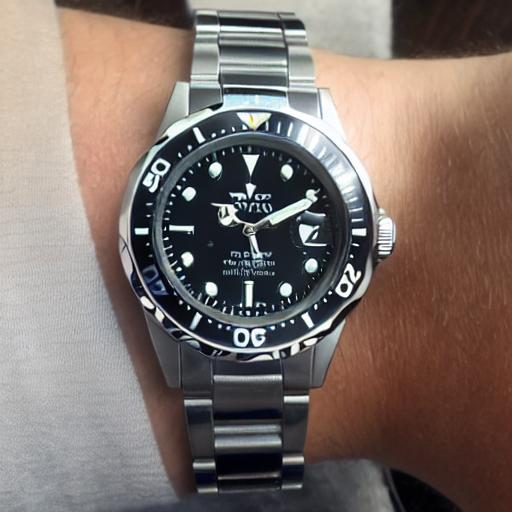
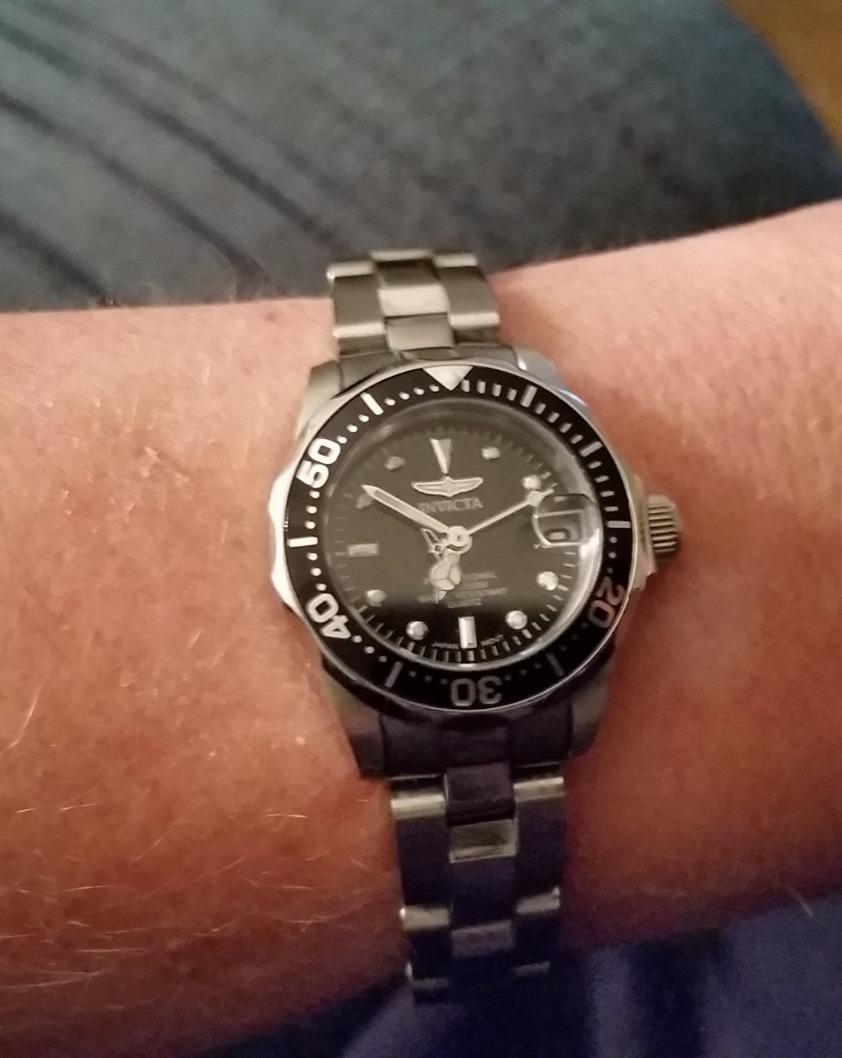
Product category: accessories_watch
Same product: no